Japanese cruiser Niitaka

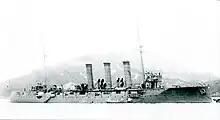
At Sasebo in 1918

In World War I, "Niitaka" participated in the Battle of Tsingtao, and was later assigned to the Japanese 3rd Fleet based at Singapore, to protect British shipping around Australia and New Zealand from German commerce raiders, as part of Japan's contribution to the Allied war effort under the Anglo-Japanese Alliance. While at Singapore, 158 marines from the cruisers and "Niitaka" helped suppress the February 1915 Singapore Mutiny by Indian Sepoy troops against the British.